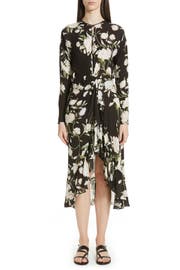
alluring and sophisticated like all of johanna ortiz s design this georgette dress ha a plunging keyhole that lead to a deeply slit ruffled midi skirt